Lucy Chaffee Alden

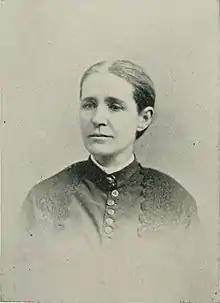
"A Woman of the Century"

Lucy Morris Alden ( Chaffee; November 20, 1836 - December 20, 1912) was a 19th-century American author, educator, and hymnwriter of the long nineteenth century. Over 200 of her works appeared in various periodicals.